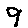
Label: 9